Lindsay Brown (accountant)

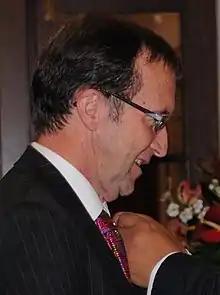
Brown in 2011

Lindsay John Brown (11 September 1943 – 6 August 2020) was a New Zealand accountant. He served as chancellor of the University of Otago from 2004 to 2008.